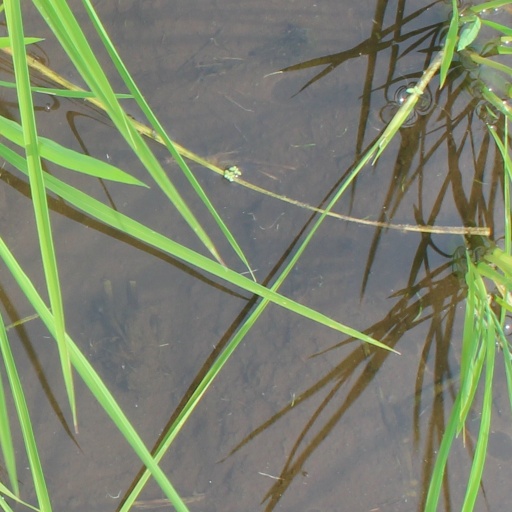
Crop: rice